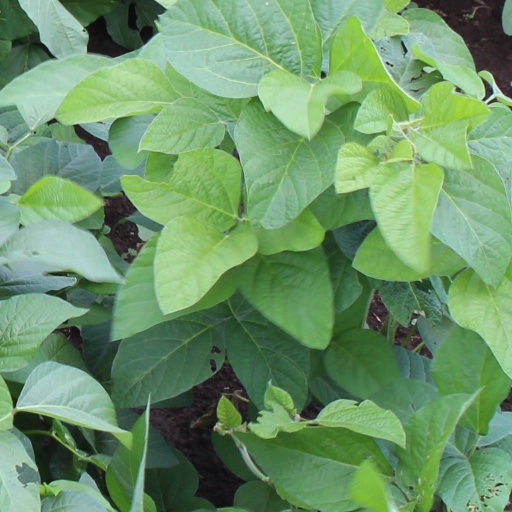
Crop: soybean